Cycling in the United Kingdom

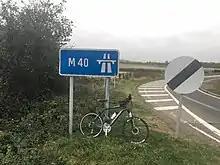
Cyclists may not use the British motorway network.

John Kemp Starley, a 19th-century English inventor is often considered the inventor of the modern bicycle. He began producing the Rover Safety Bicycle in 1885.